Batibo

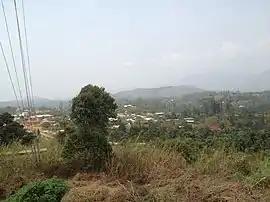
View of Batibo

Batibo is a name that refers to a town and a subdivision in Cameroon, Africa. It is located along the Trans-African Highway, 27 miles west of Bamenda and about 100 miles east of Nigeria. Batibo is the economic, social, political and cultural heartbeat of the Moghamo speaking people as well as the Greater Widikum tribe. Batibo, formerly referred to as Aghwi, is home to a people including farmers, traders, and craftsmen.